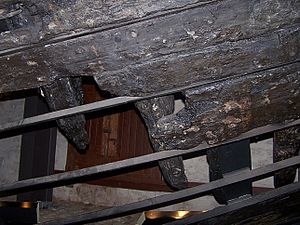
Batavia (skib)
Dele af det bjergede vrag
Batavia var et sejlskib fra det Nederlandske Ostindiske Kompagni. På den første rejse i 1629 løb den på et rev før Australien og sank. Blandt de overlevende fra skibsbruddet kom der til mytteri og massakre. En original kopi af skibet blev fra 1985 til 1995 bygget på skibsmuseet Bataviawerf i den hollandske by Lelystad, hvor den er udstillet ved siden af museet.